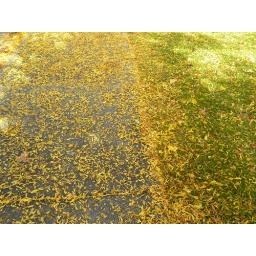
the sidewalk in front of my building